Domlyan Bay

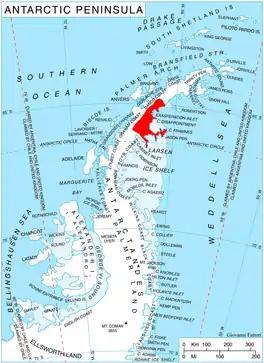
Location of Oscar II Coast on Antarctic Peninsula.

Domlyan Bay (‘Zaliv Domlyan’ \'za-liv 'dom-lyan\) is the 4.75 km wide bay indenting for 5.5 km Oscar II Coast in Graham Land south of Radovene Point and north of Kalina Point. It is part of Exasperation Inlet, formed as a result of the break-up of Larsen Ice Shelf in the area, and the retreat of Melville Glacier in the early 21st century. The feature is named after the settlement of Domlyan in Southern Bulgaria.